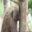
Label: porcupine